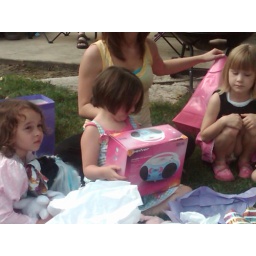
Our big girl turned 5 with a party at our house in Naperville 07/19/2009